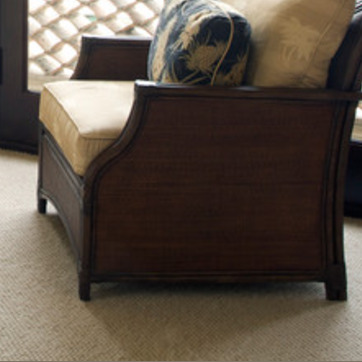
Material: wood